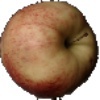
Label: red_apple